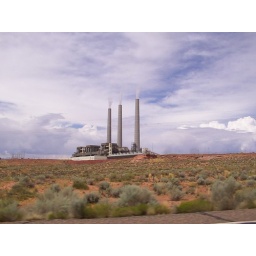
coal plant somewhere near glen canyon dam area